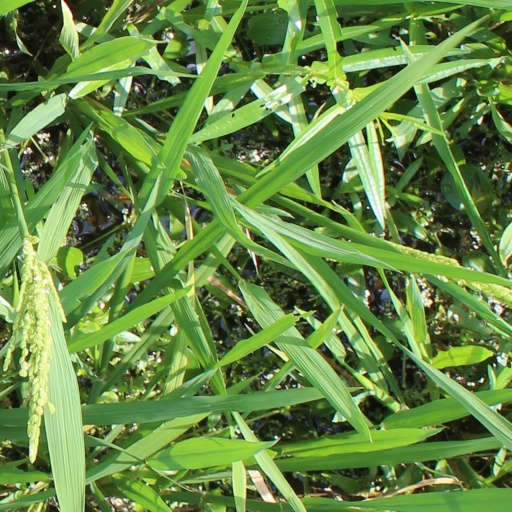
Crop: rice